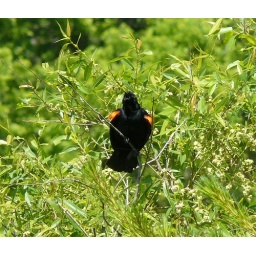
red winged blackbird in song